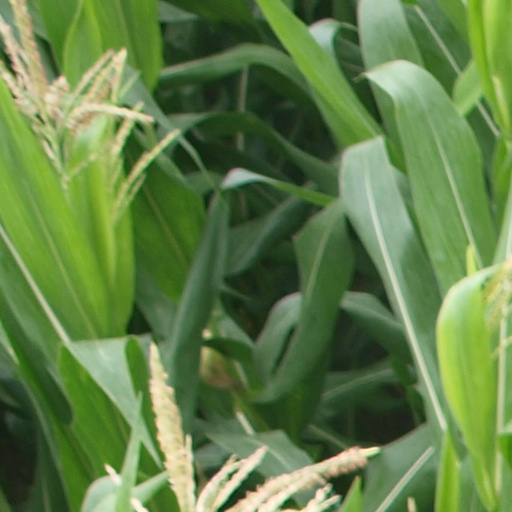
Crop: maize; corn